Vayeira

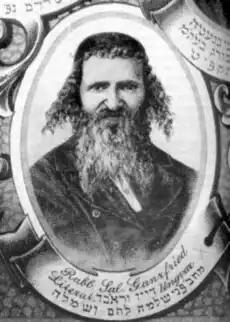
Shlomo Ganzfried, editor of the "Kitzur Shulchan Aruch"

James Kugel wrote that over the last 100 years, scholarship has performed something of a zigzag about the historicity of Abraham. In the late 19th century, scholars were often skeptical of the Biblical account and believed that someone (the Jahwist or Elohist) who lived long after the Israelites had settled Canaan made up the Abrahamic stories to justify that settlement, to claim that although Israel's ancestor had arrived from a distant region, God had granted the land to Abraham. Then, early in the 20th century, archaeologists began turning up evidence that seemed to confirm, or at least coincide with, elements of the Genesis narrative, including evidence of Abraham's hometown, Ur; legal practices, customs, and a way of life that suited the Abrahamic narratives; the names of cities like Haran, Nahur, Terah, Peleg, and Serug mentioned in Genesis; the movement of people throughout the area in the late 18th century BCE; and documentation of adoptions of mature adults and wives like Eliezer and Sarah. In more recent times, however, this approach has come to be questioned, as scholars found that many of the stories contain elements (like the Philistines) from long after the time of Abraham; significant differences appear between the ancient texts and the Biblical passages they supposedly explained; and the absence of any reference to Abraham in the writings of Israel's 8th- and 7th-century prophets, who otherwise refer to Sodom and Gomorrah, Jacob and Esau, and the Exodus and Israel's desert wanderings, but do not mention Abraham until the 6th century or later. Seters argued that the Bible says that Abraham migrated from Babylon to Canaan to reflect the Jews' own "migration" from Babylon after having been exiled there in the 6th century. Kugel concluded that most scholars now concede that the Abrahamic stories contain some very ancient material arguably going back to the 10th or 11th century BCE, transmitted orally, and then transformed into the present, prose formulations at a time that remains the subject of debate.